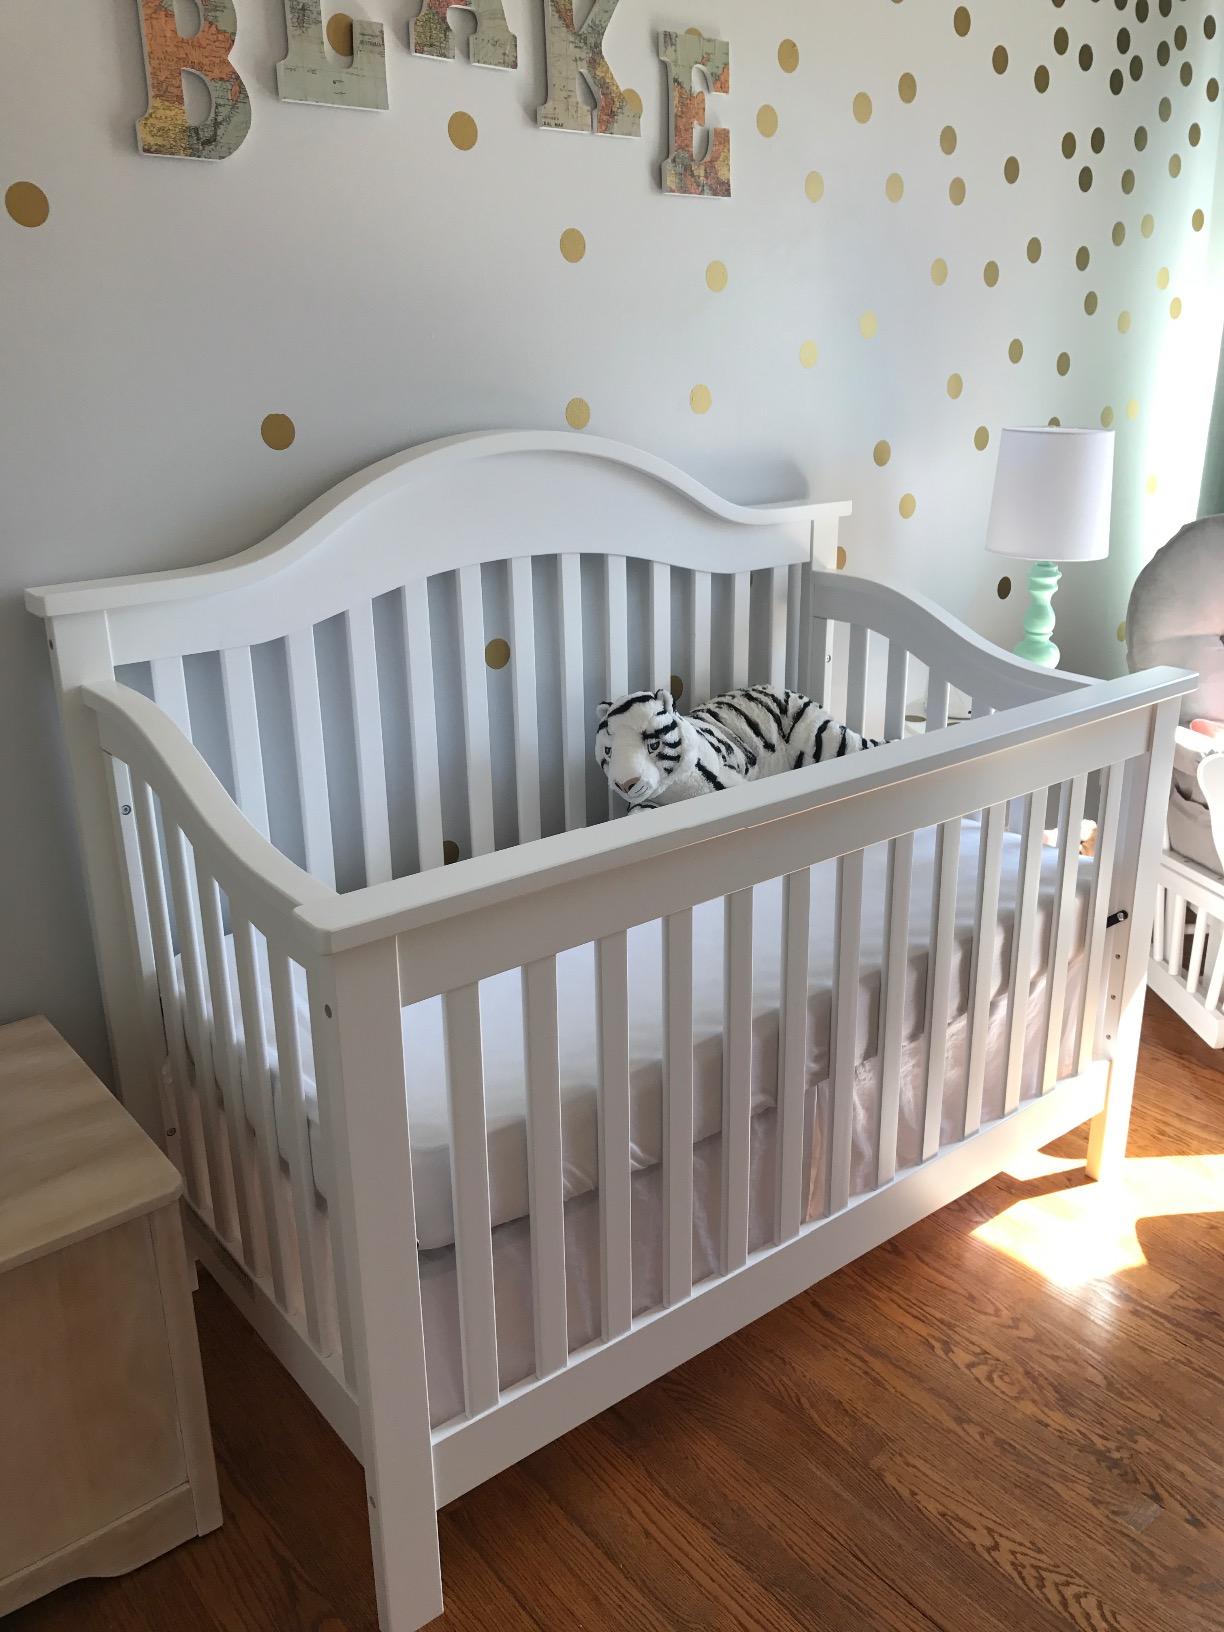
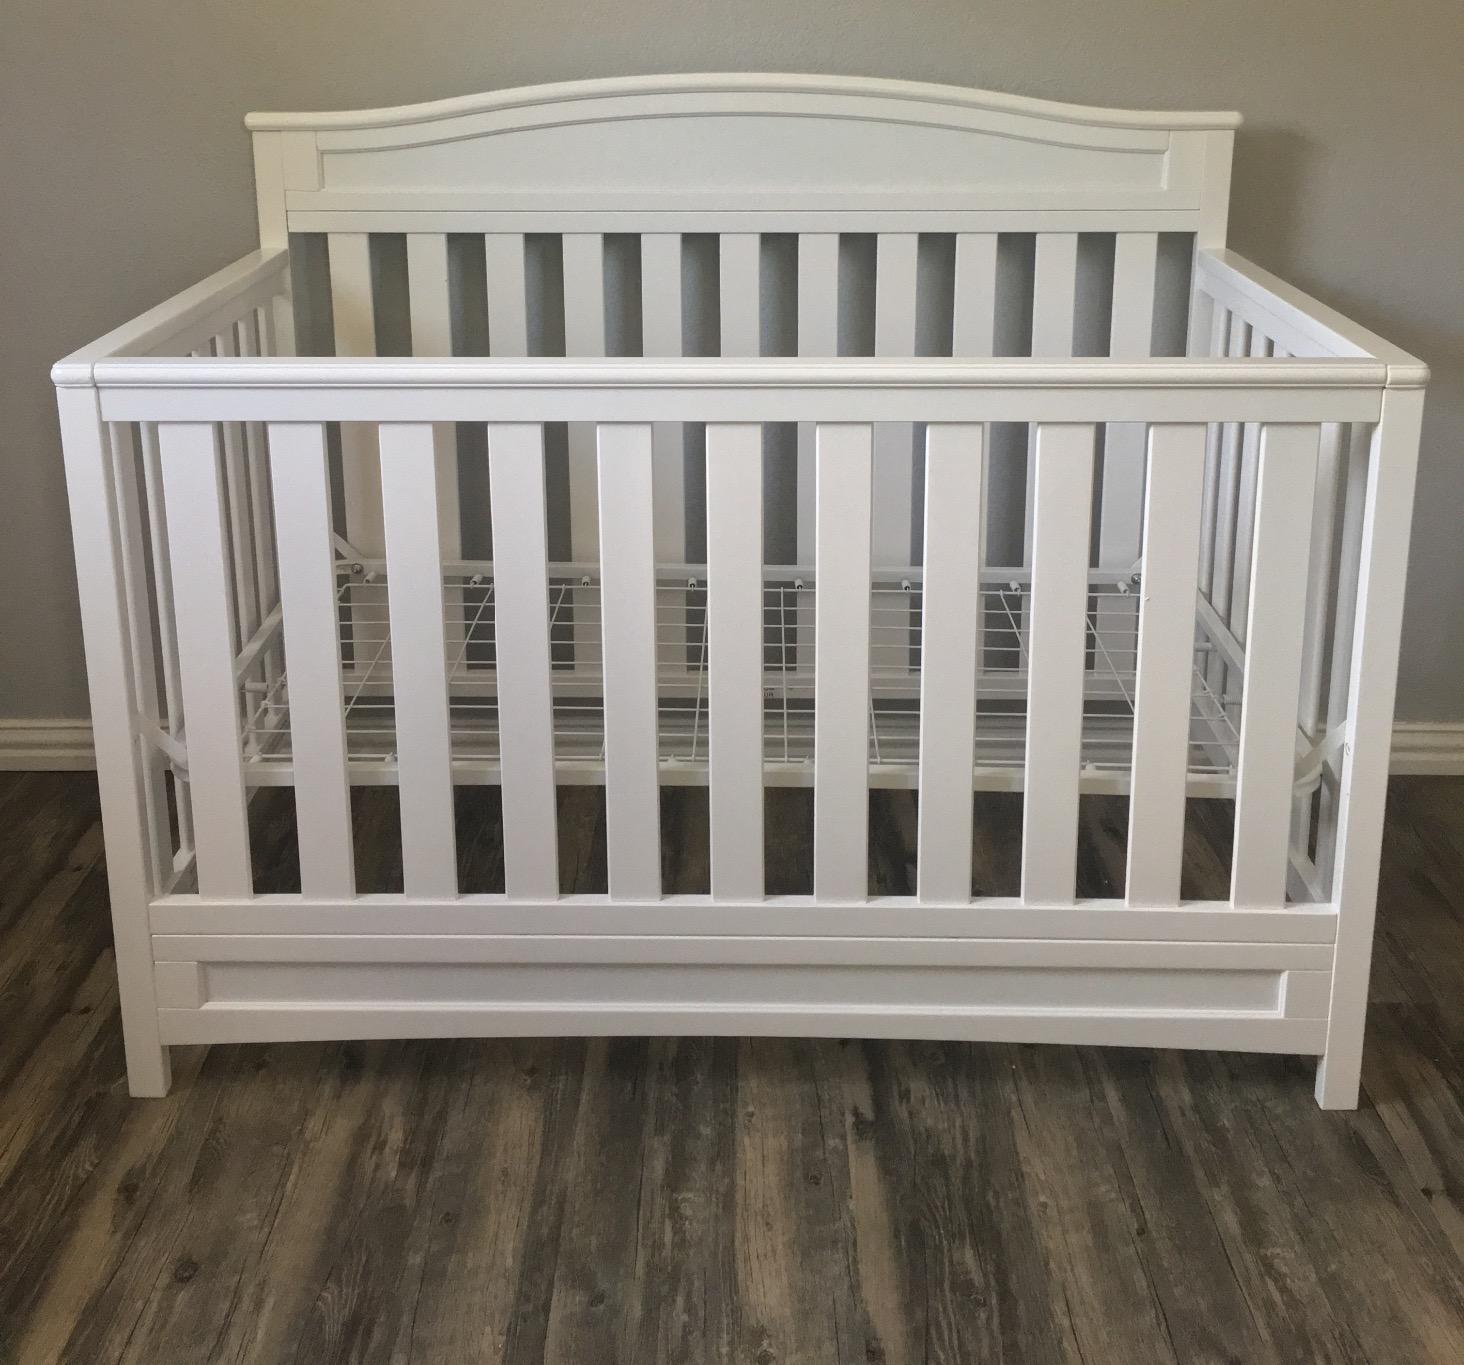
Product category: products_crib
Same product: no